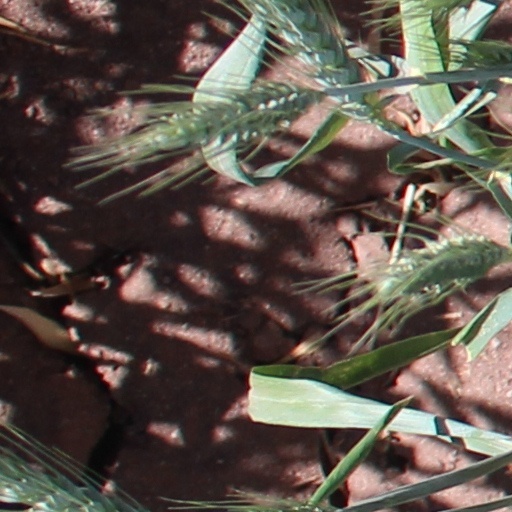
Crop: wheat